Mende, Lozère

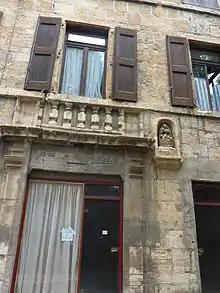
A house of the 17th century called "Maison de Mandrin" with false balusters beneath the windows.

Once all these troubles passed, the city redeveloped its economy around wool and sheep farming. The city extended a little bit under the development of the appearance of the mills, and its first factory. In 1754, Mende saw Louis Mandrin the famous brigand, who lodged in a house there and, according to legend, hid treasure.